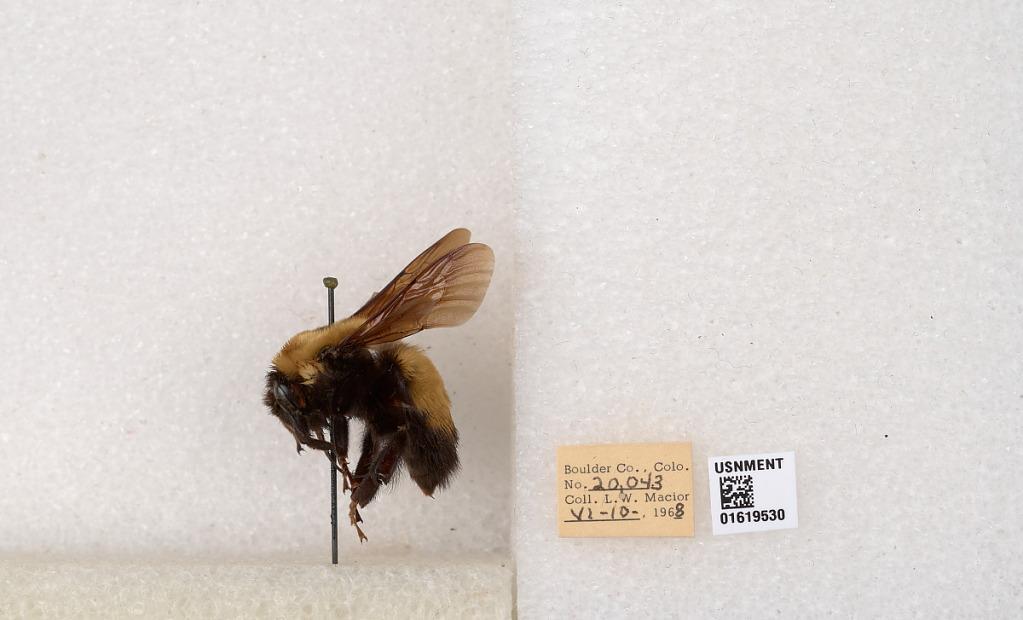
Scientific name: Bombus (Bombus) nevadensis Cresson